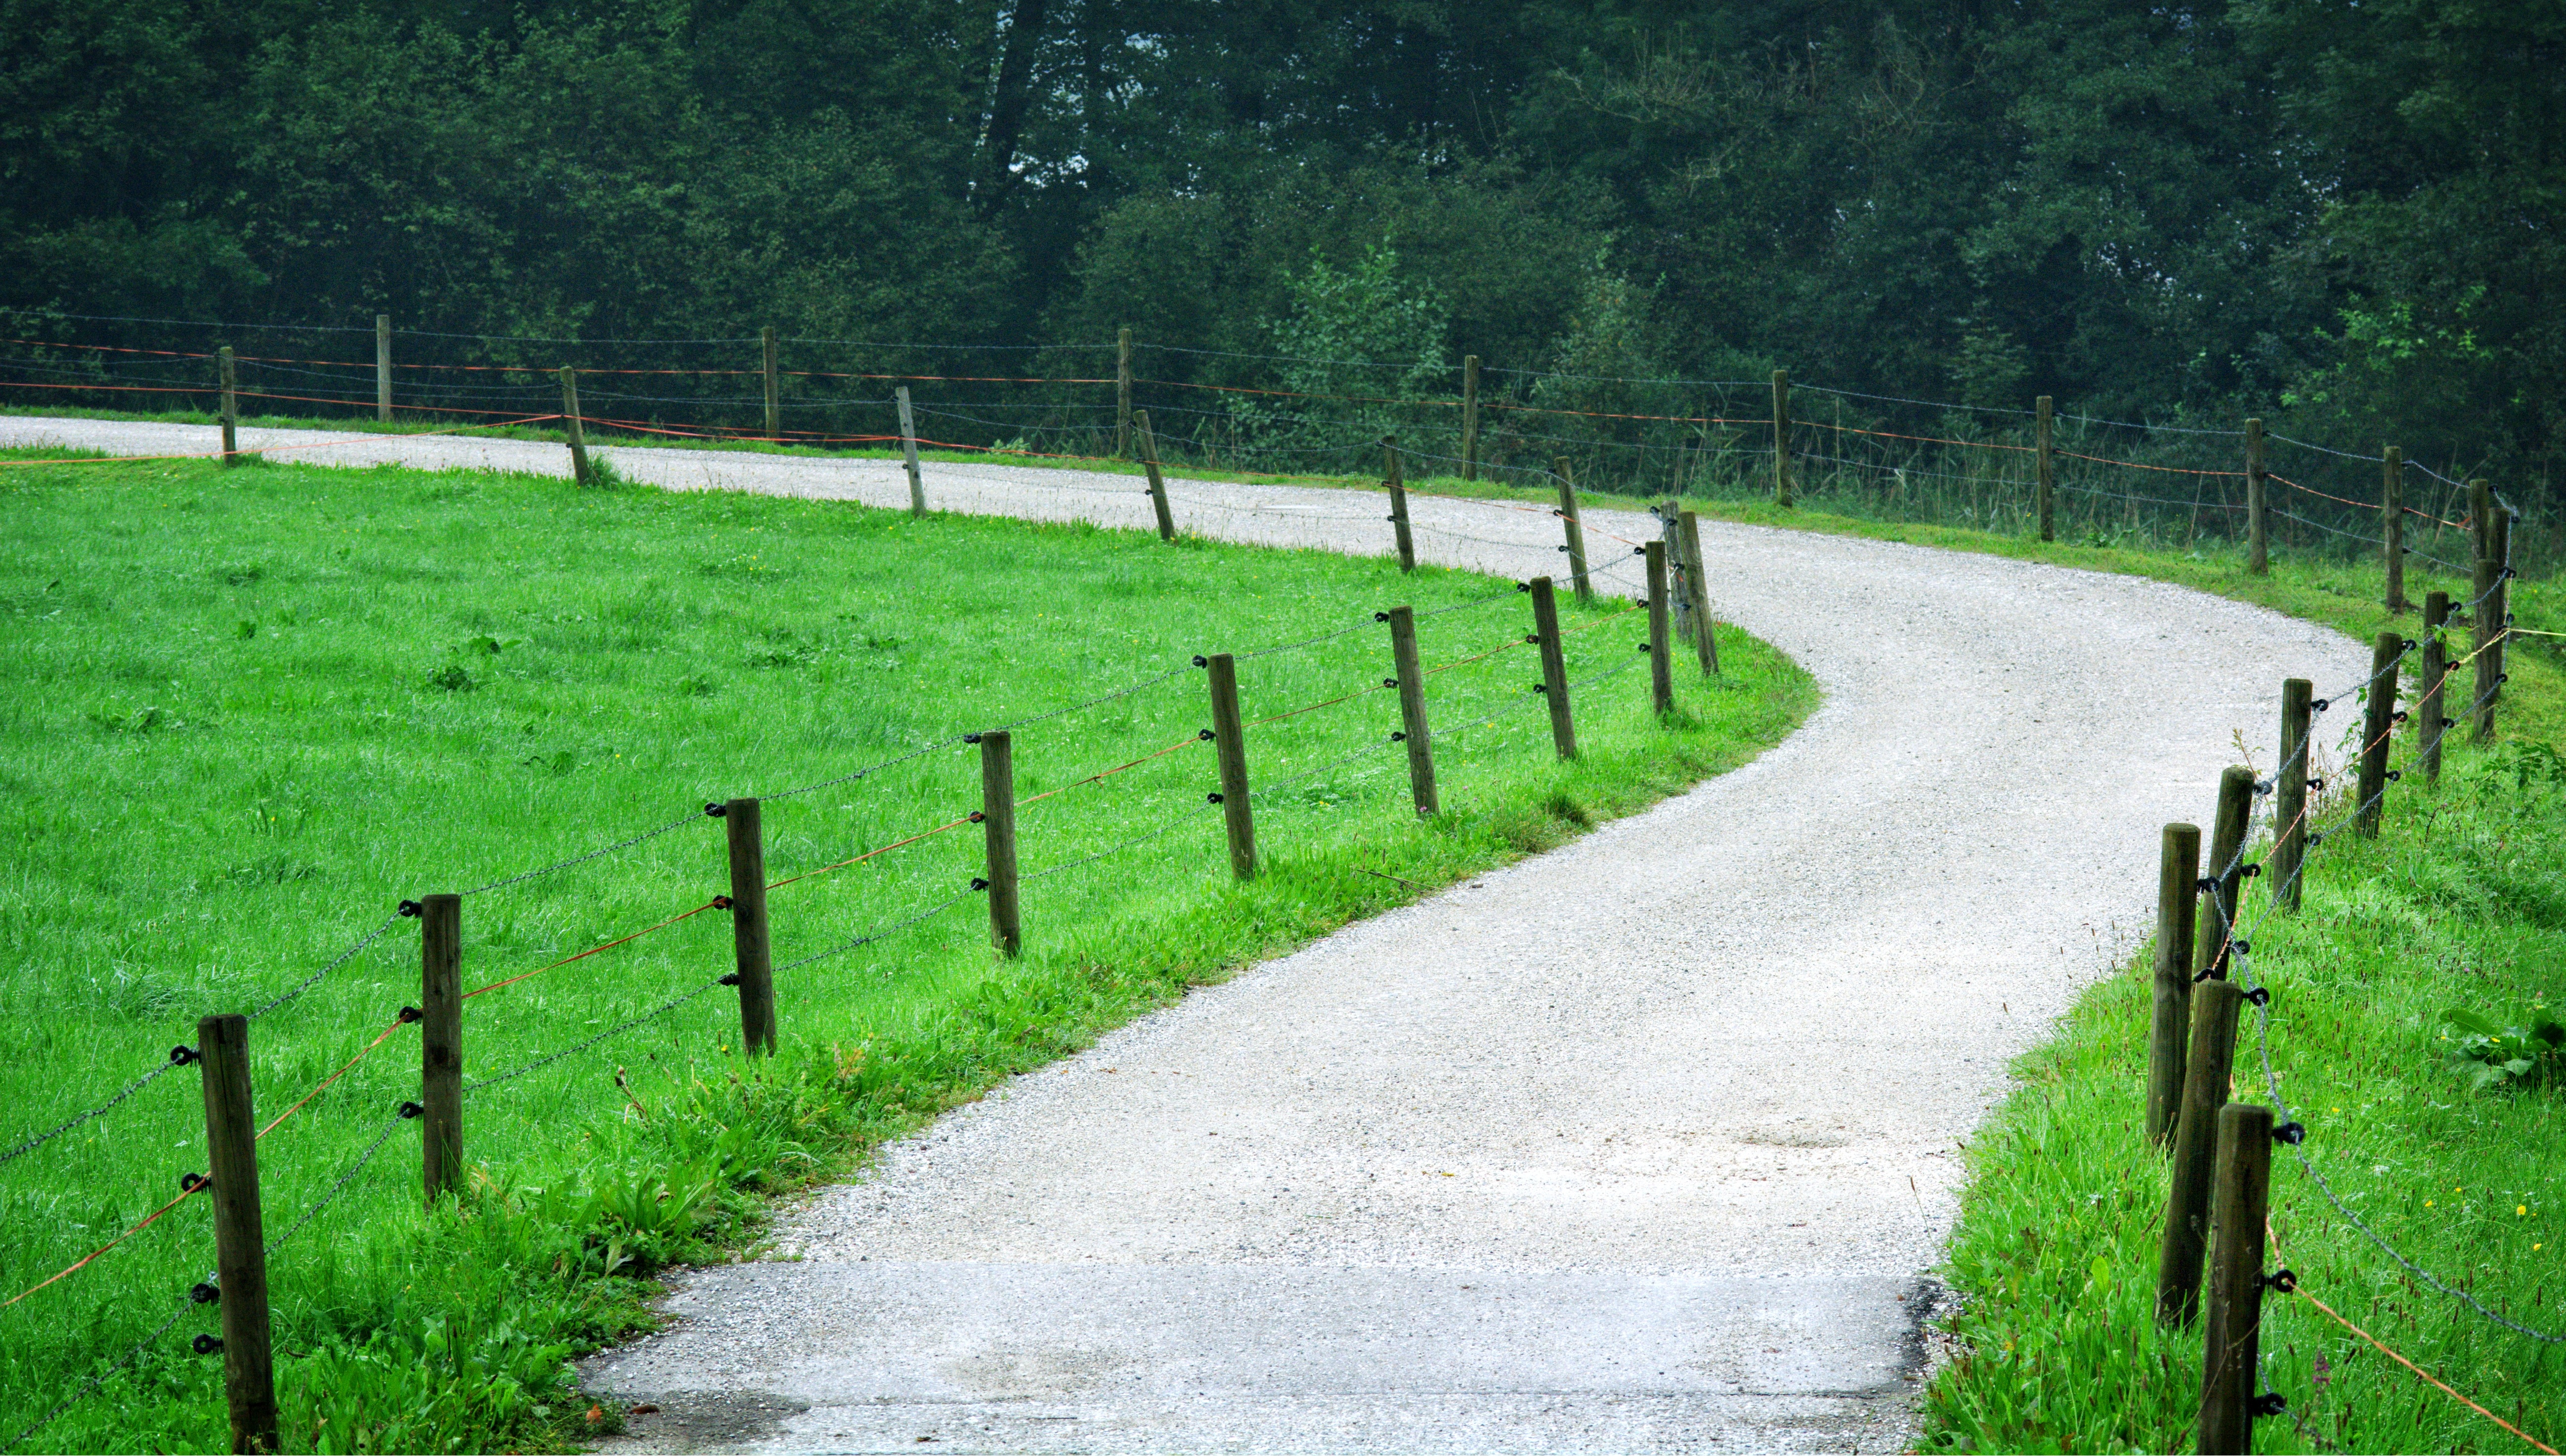
tree, nature, grass, trail, field, lawn, meadow, green, pasture, soil, agriculture, lane, away, fenced, pasture fence, rural area, wicker fence